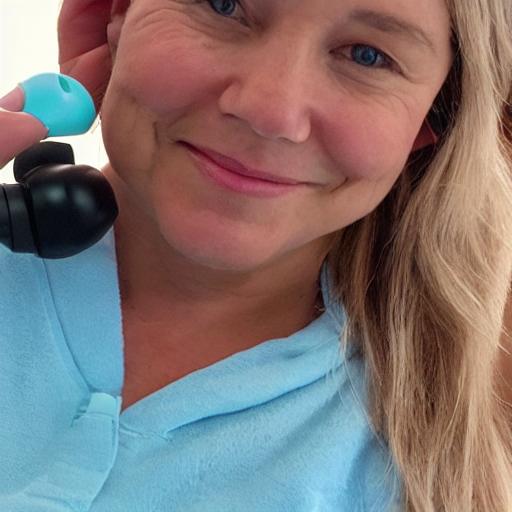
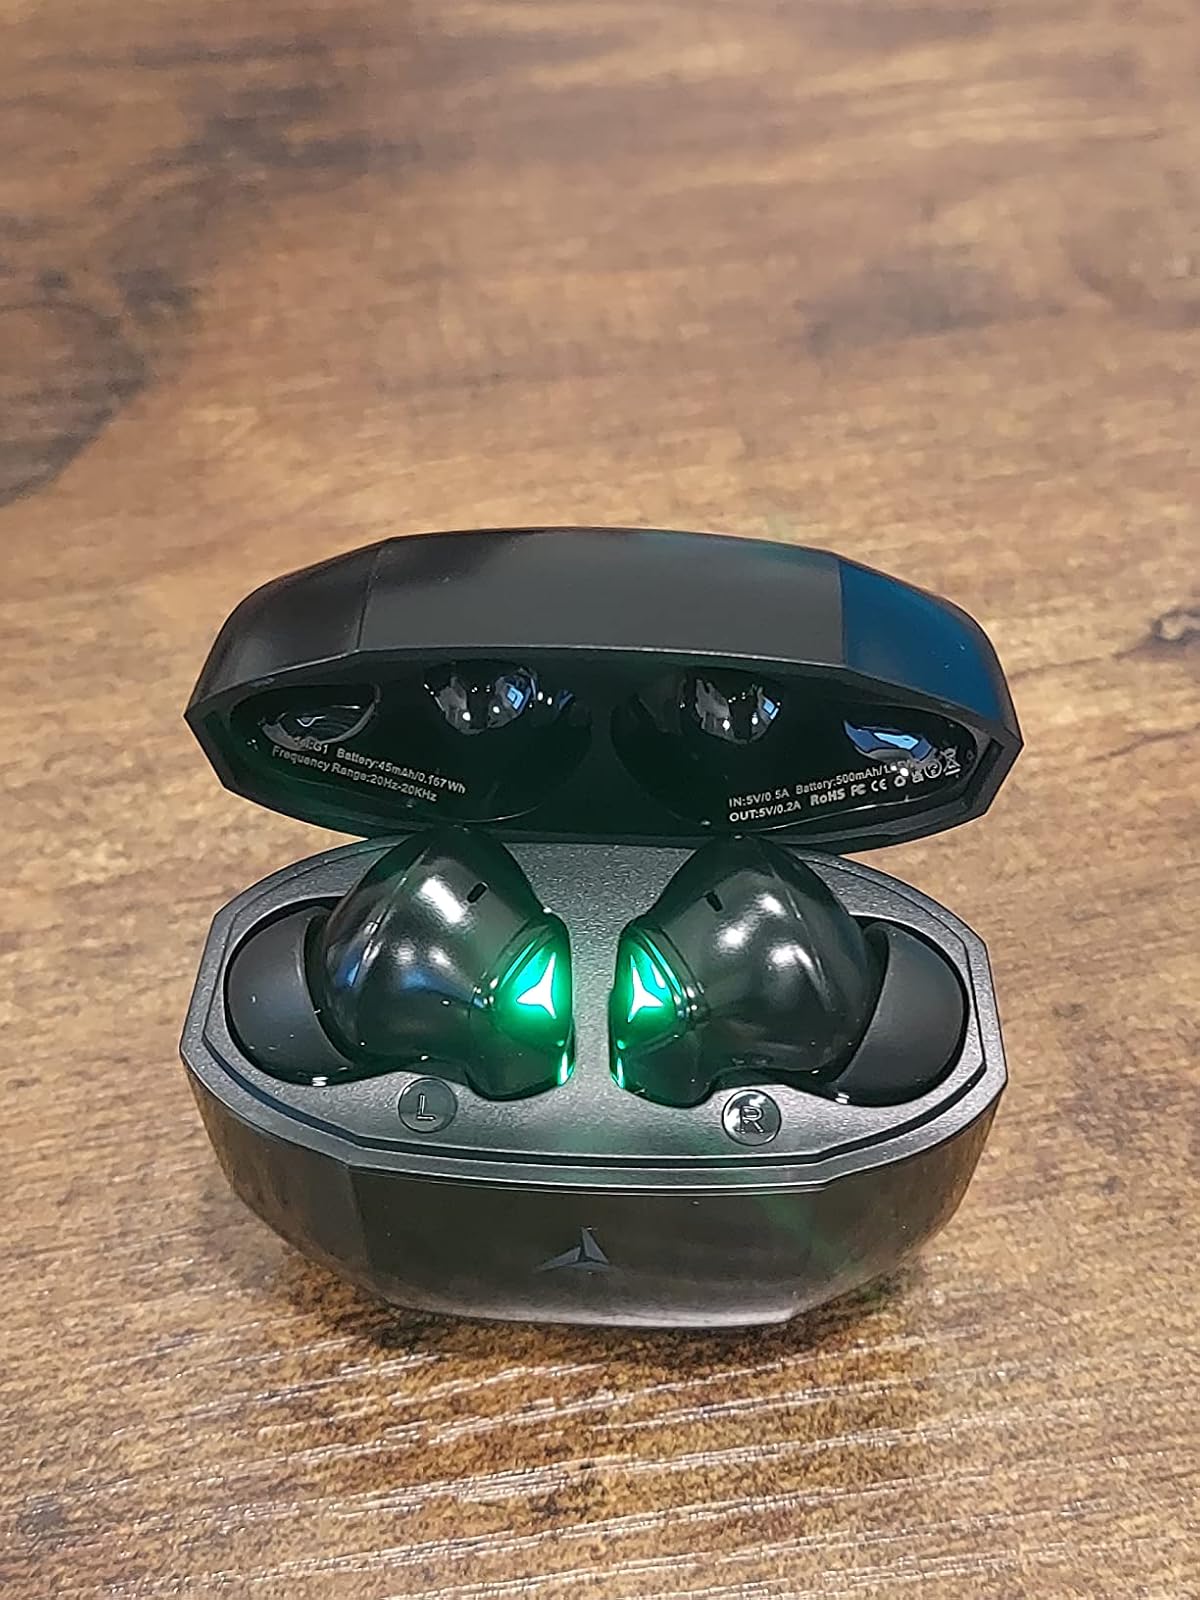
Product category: earbuds
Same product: no